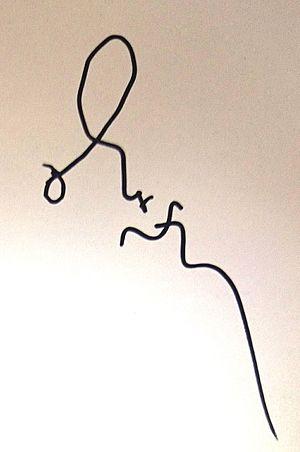
Hikari Mitsushima est une actrice japonaise. Elle débute en 1997 en tant qu'idole japonaise, membre des groupes Folder puis Folder5 en 2000. Après la séparation de ce groupe en 2003, elle commence une carrière d'actrice en 2005, apparaissant dans une vingtaine de drama et une dizaine de films. Elle se fait remarquer en 2009 pour son rôle dans le film Love Exposure de Sono Sion, pour lequel elle reçoit plusieurs récompenses.